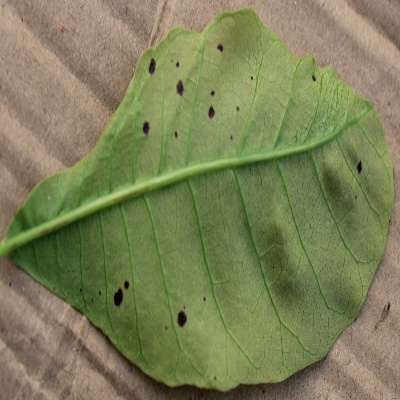
Crop: Cashew
Condition: anthracnose